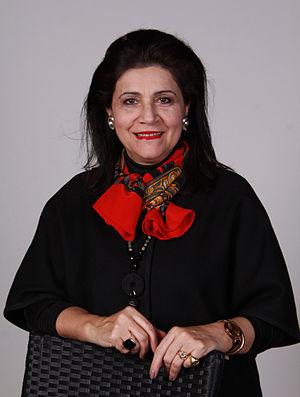
Ródi Krátsa-Tsagaropoúlou est une femme politique grecque membre de Nea Dimokratia. Elle est députée au Parlement européen dans le Groupe du Parti populaire européen et des démocrates européens depuis 2004, réélue en 2009.